Palestine Pilgrims' Text Society

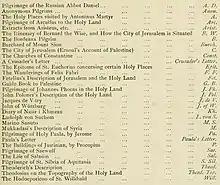
List of Abbreviations from the 1897 General Index to the library of the Palestine Pilgrims' Text Society

The Palestine Pilgrims' Text Society (PPTS) was a text publication society based in London, which specialised in publishing editions and translations of medieval texts relevant to the history of pilgrimage to the Holy Land. Particular attention was given to accounts by pilgrims and other travellers containing geographical or topographical information, as well as those which discussed the manners and customs of the Holy Land. The original narratives were written in a variety of languages, including Greek, Latin, Arabic, Hebrew, Old French, Russian, and German.